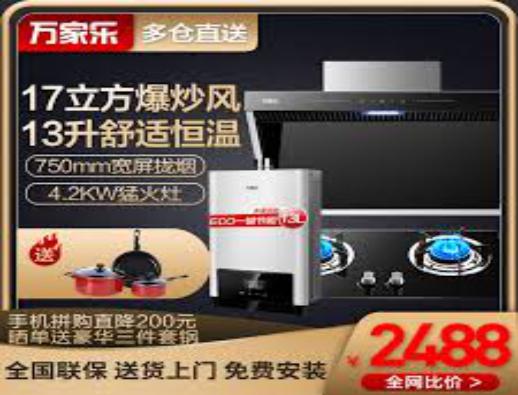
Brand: macro
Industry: Necessities